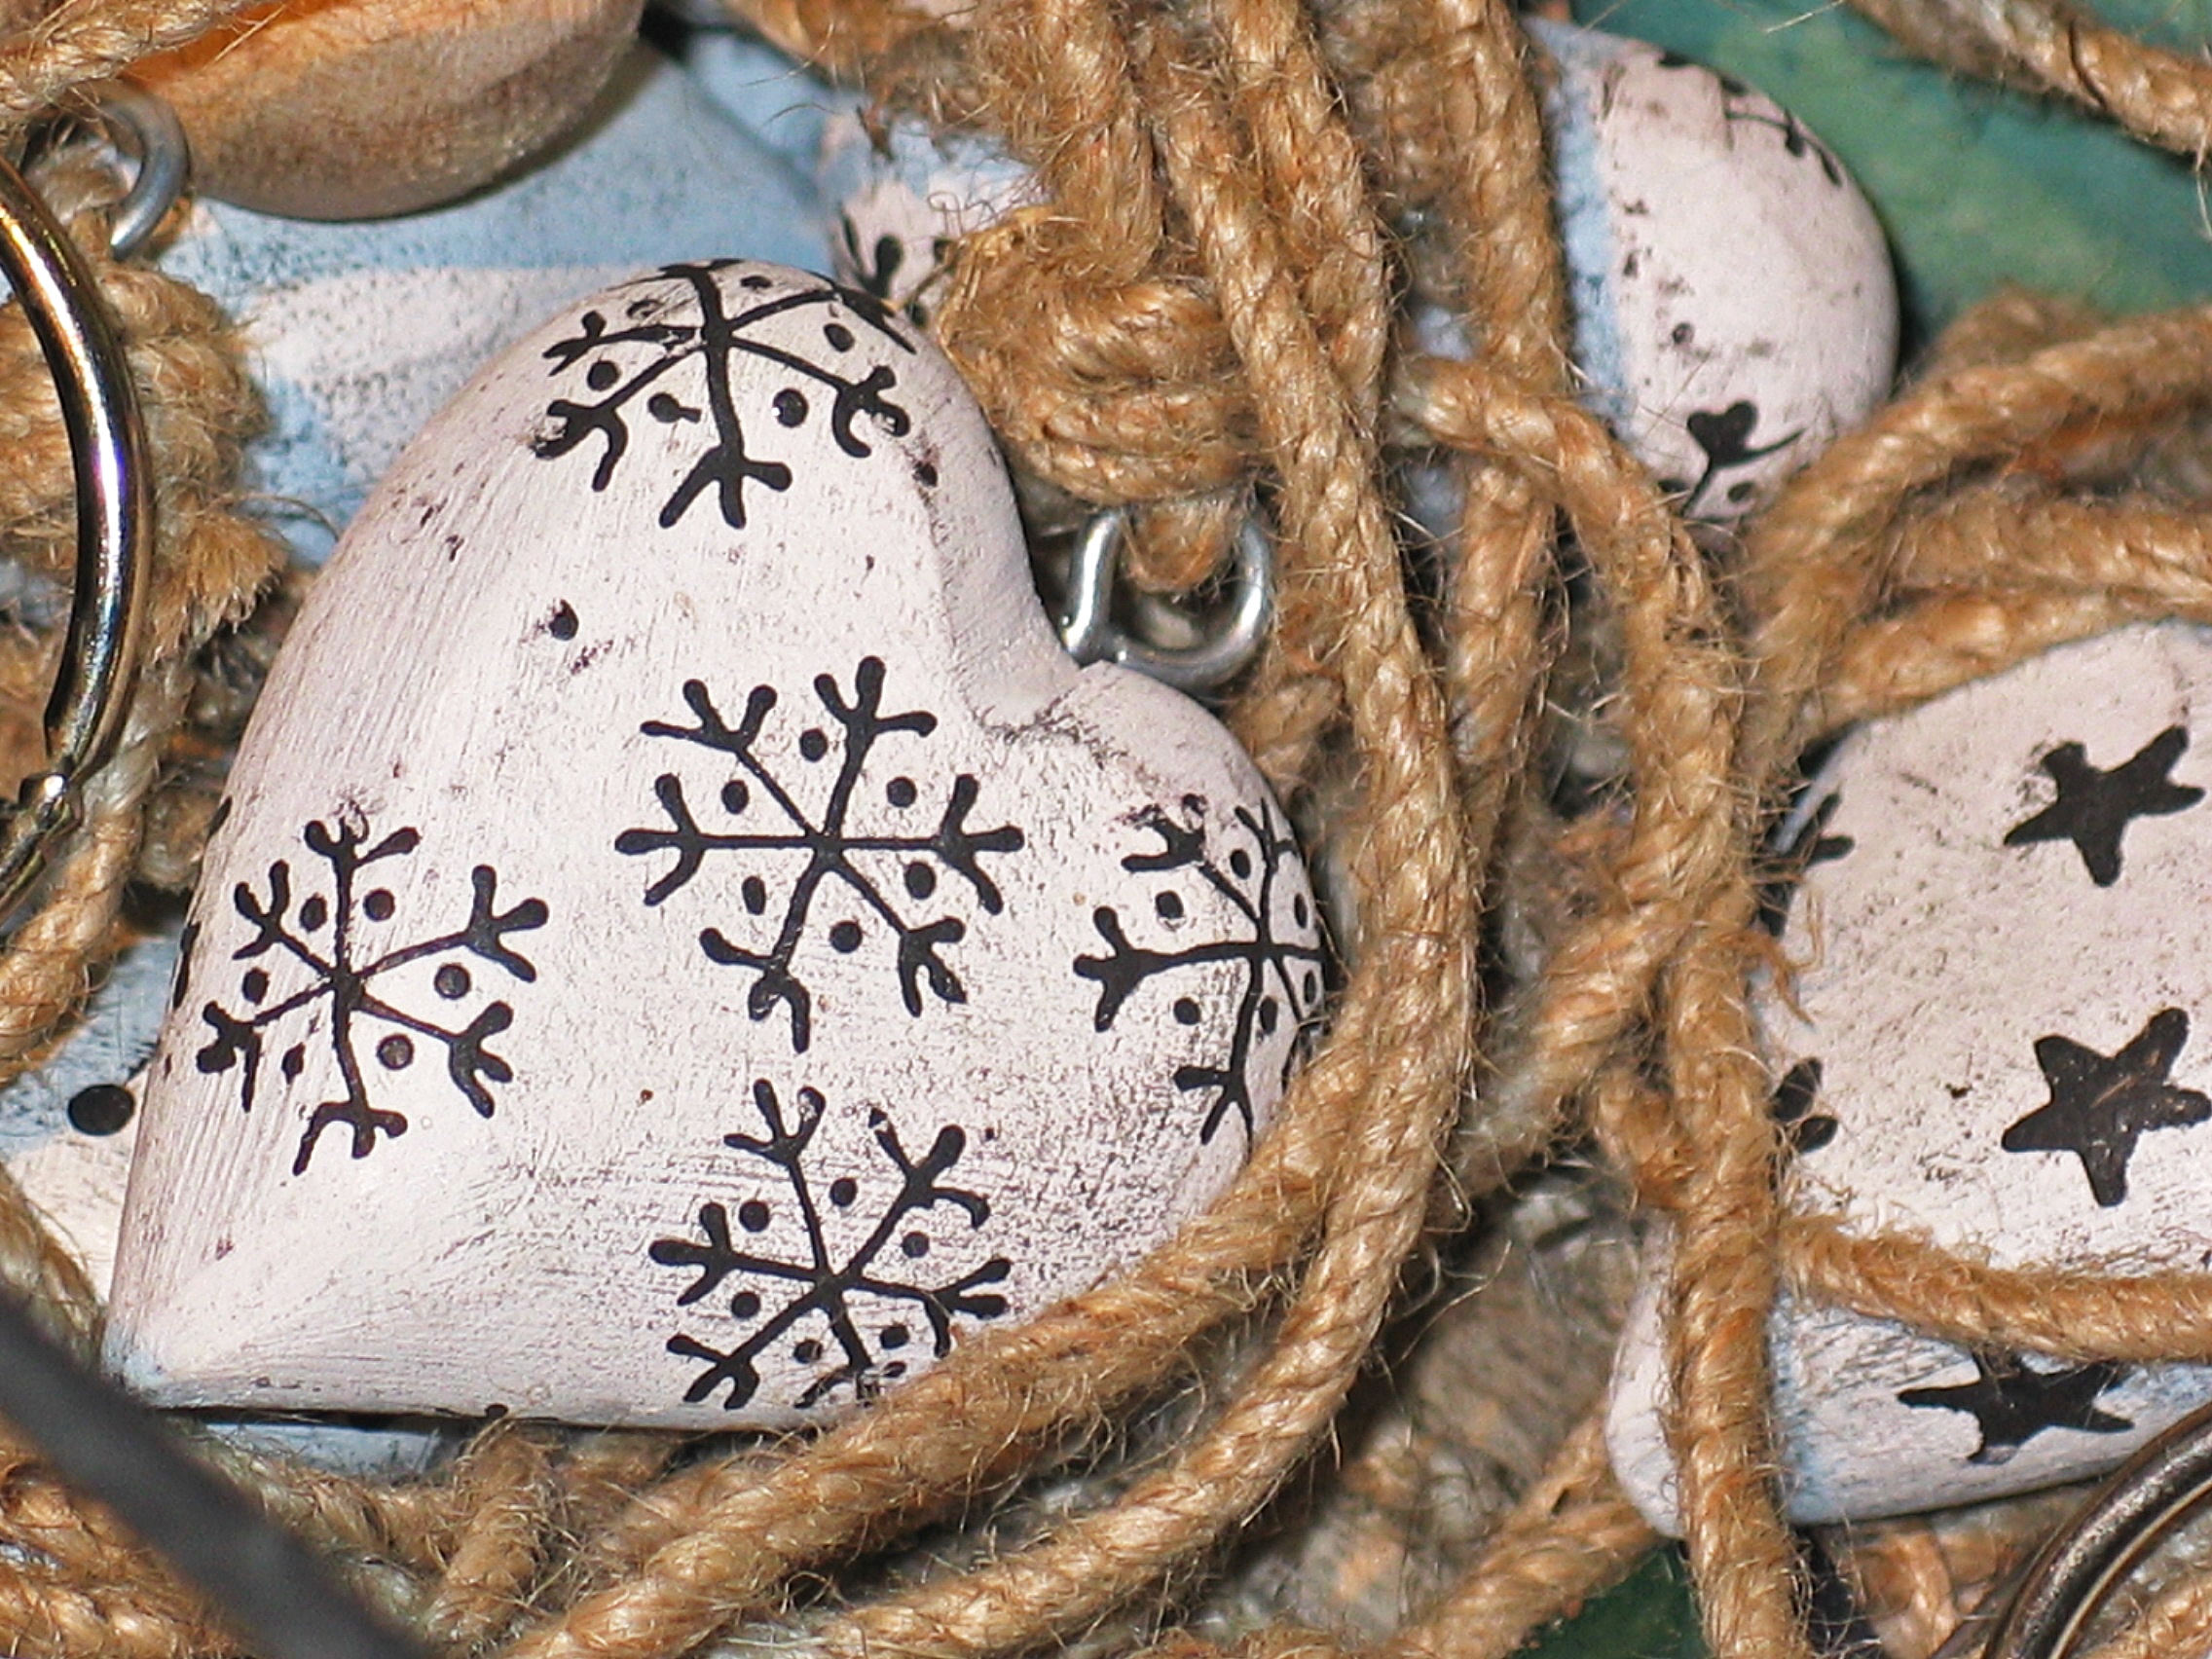
winter, wood, star, heart, decoration, pattern, food, baking, deco, background image, knitting, textile, art, background, decorative, artificial, fantasy, hang, bands, of course, wintry, ornaments, decorate, trailers, eyelet, winter decoration, flavor, table decorations, heart with pattern, log trailer, attach, snow star